Betley Court

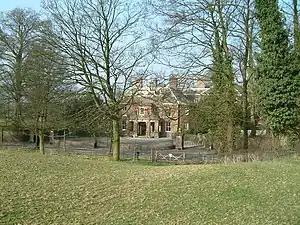
Betley Court

Betley Court is an 18th-century country house in the ancient village of Betley, near Newcastle-under-Lyme, Staffordshire. It is a Grade II* listed building.